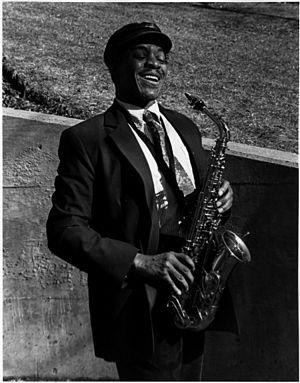
John Jenkins est un saxophoniste alto américain de jazz, né le 3 janvier 1931 et mort le 12 juillet 1993.